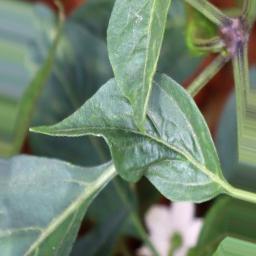
Label: mites_and_trips